Alexander I of Yugoslavia

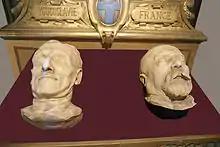
The Death masks of Alexander I and Louis Barthou.

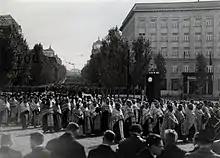
The funeral of king Alexander at Belgrade.

The assassin was a member of the pro-Bulgarian Internal Macedonian Revolutionary Organization (IMRO or VMRO) and an experienced marksman. Immediately after assassinating King Alexander, Chernozemski was cut down by the sword of a mounted French policeman, and then beaten by the crowd. By the time that he was removed from the scene, the King was already dead. The IMRO was a political organization that fought for the liberation of the occupied region of Macedonia and its independence, initially as some form of second Bulgarian state, followed by a later unification with the Kingdom of Bulgaria.